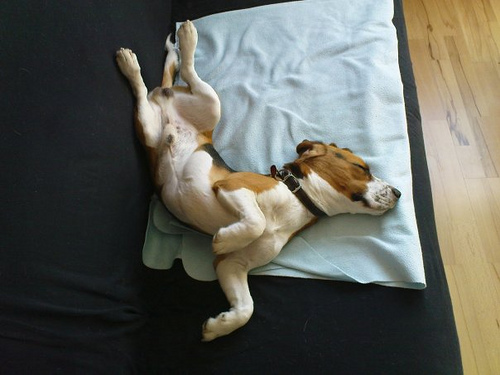
Animal: dog
Breed: beagle